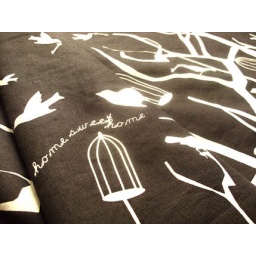
home sweet home, white on black linen. for sale in my shop - see profile for details.